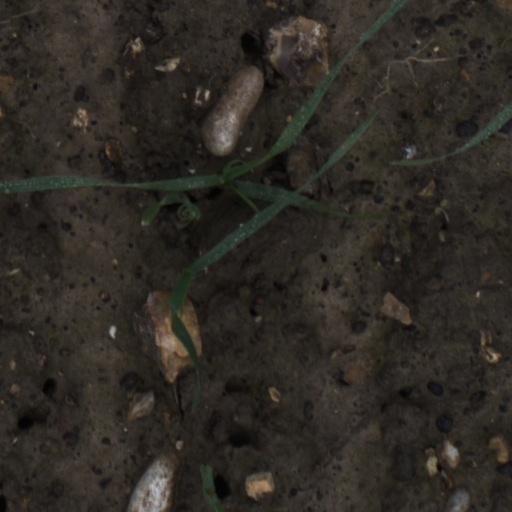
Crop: wheat